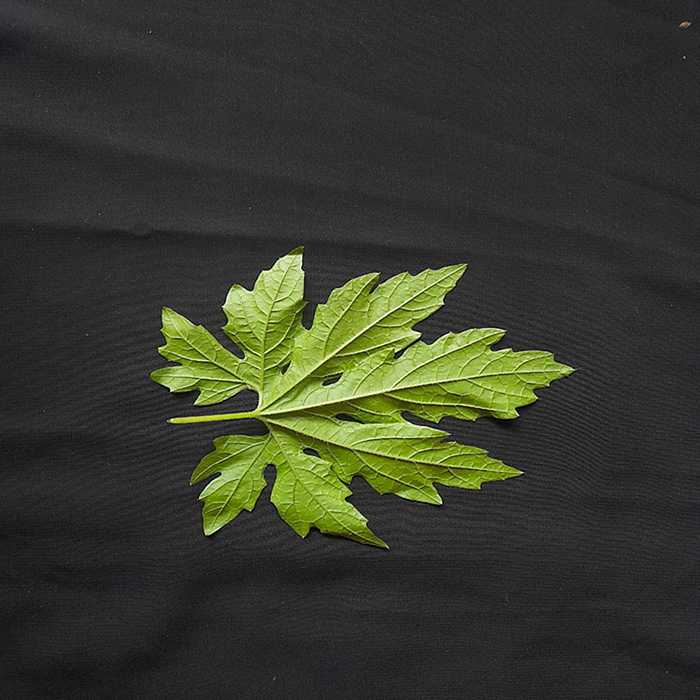
Plant: Bitter Gourd
Label: Fresh leaf